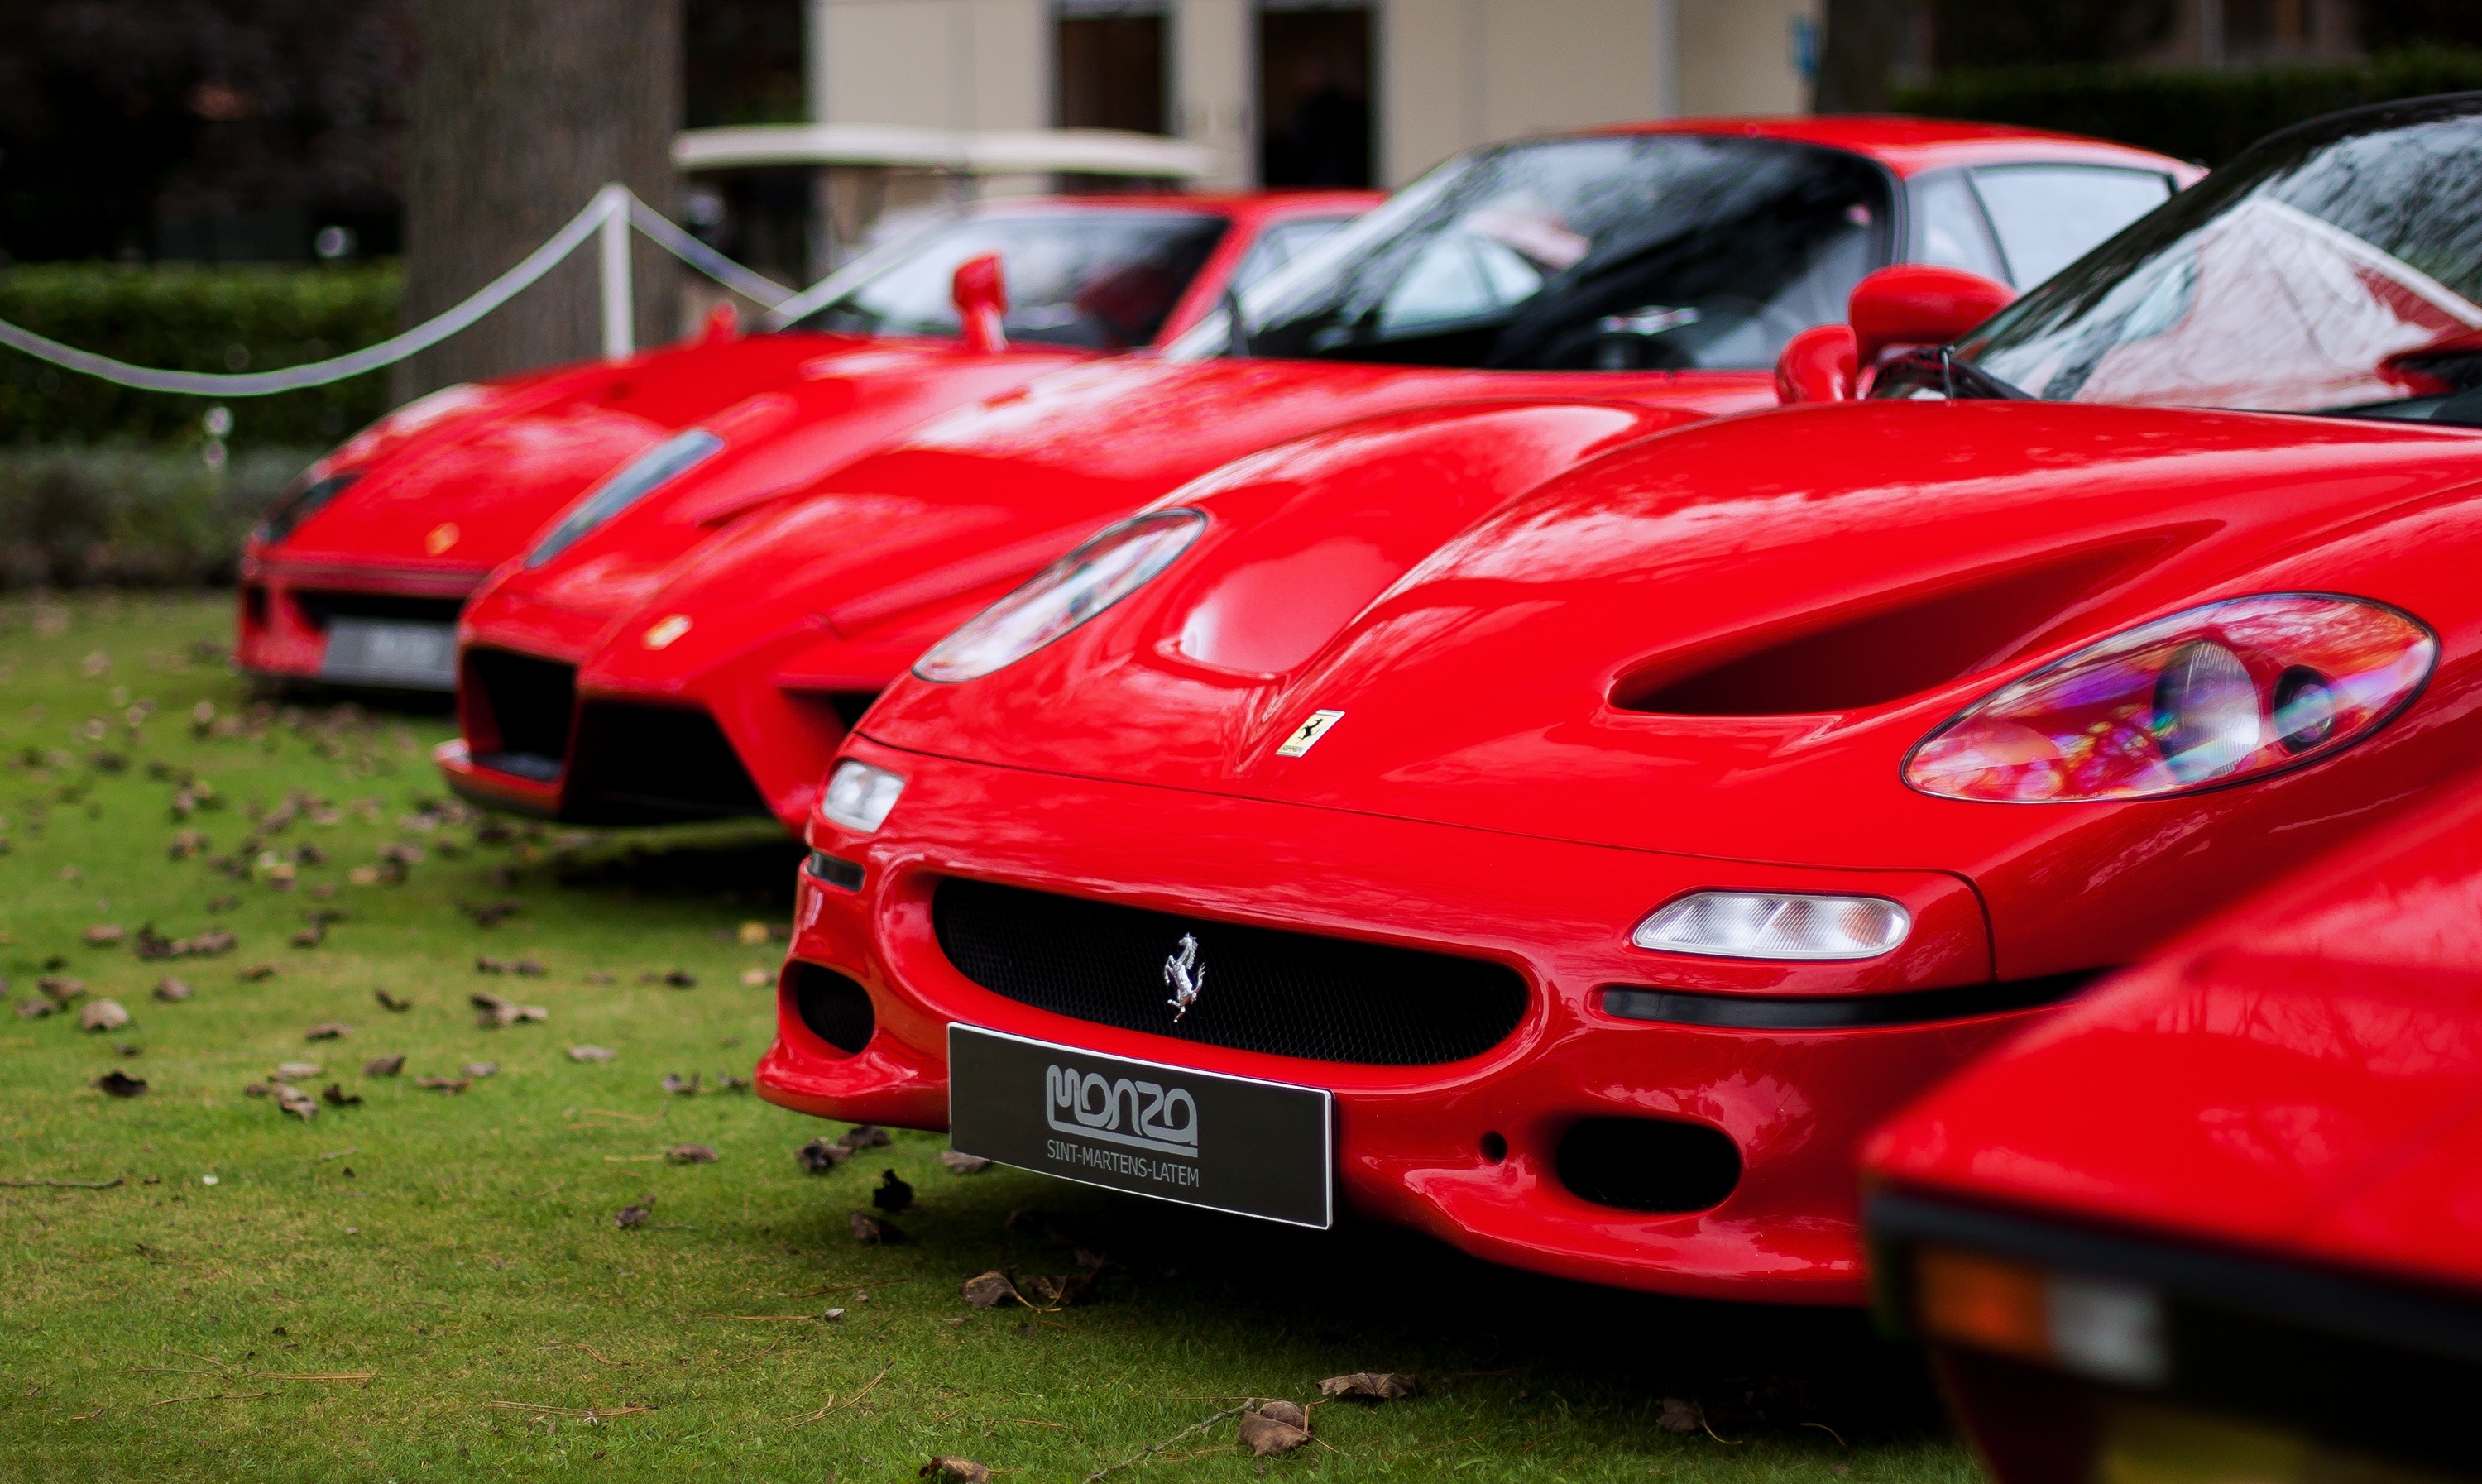
car, vehicle, sports car, muscle car, race car, supercar, ferrari, enzo, monza, red car, land vehicle, automobile make, automotive exterior, automotive design, luxury vehicle, performance car, ferrari spa, ferrari f50, ferrari f50 gt, rosso corsa